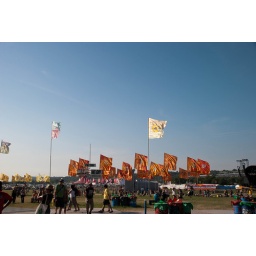
Flags in a clear sky